London Buses route 394

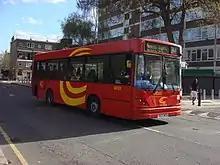
CT Plus Caetano Slimbus bodied TransBus Dart SLF in April 2009

Route 394 originally commenced operating on 15 September 2001 as the "Shoreditch Hoppa" under a London Service Permit. It was developed to address the lack of public transport running east to west across Shoreditch and funded as part of the New Deal for Communities (NDC). The NDC appointed Hackney Community Transport to run the service following a competitive tendering process.